Anderson Barn (Johnstown, Colorado)

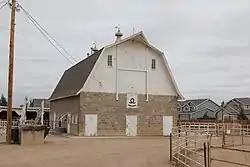

The Anderson Barn near Johnstown in Weld County, Colorado, also known as the Carlson Barn, is a gambrel-roofed ornamental block building built in 1913. It was listed on the National Register of Historic Places in 2004.